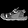
Label: Sandal